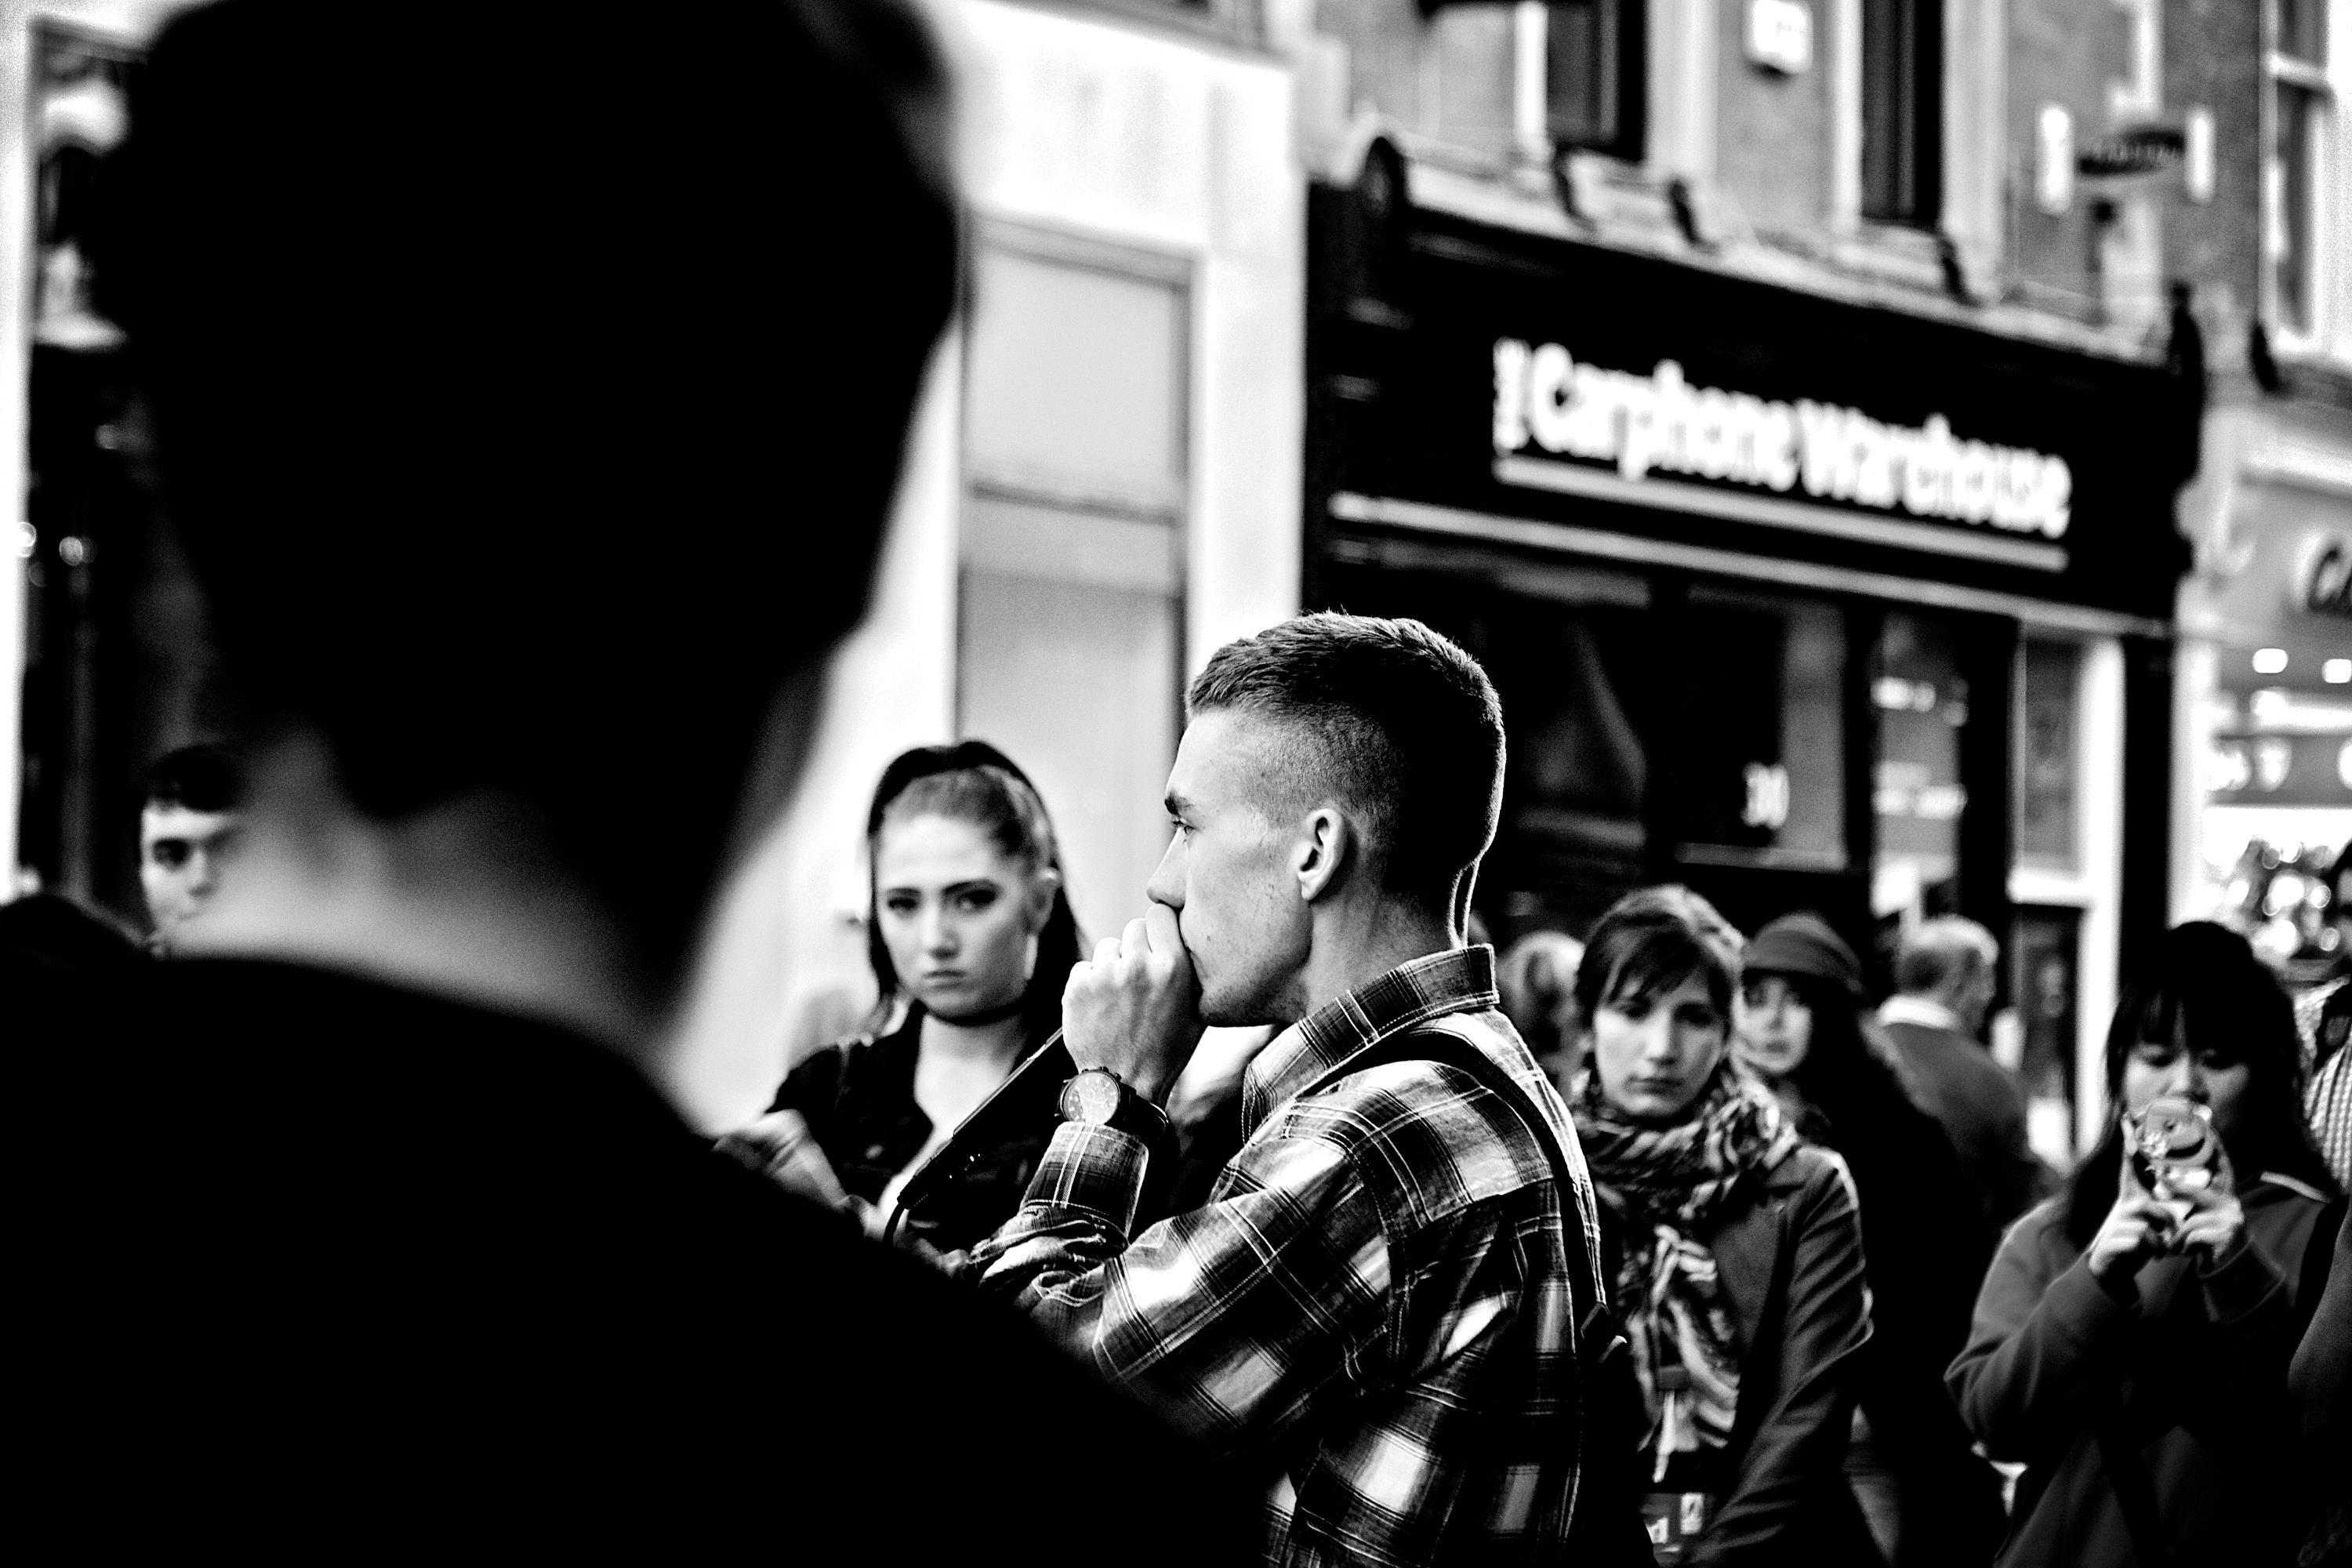
people, photograph, black, white, monochrome, black and white, snapshot, monochrome photography, street, crowd, photography, human, style, film noir, smile, city